The Real Housewives of Beverly Hills season 5

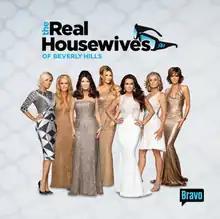
Cover used by iTunes(Left to right) Hadid, Kim Richards, Vanderpump, Glanville, Kyle, Davidson and Rinna

The fifth season of "The Real Housewives of Beverly Hills", an American reality television series, aired on Bravo from November 18, 2014 to April 21, 2015, and is primarily filmed in Beverly Hills, California.